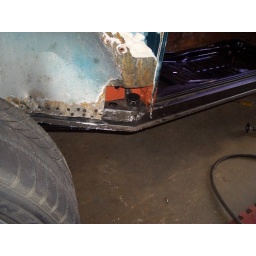
Welding in a heater channel, floor pan, and door pillar